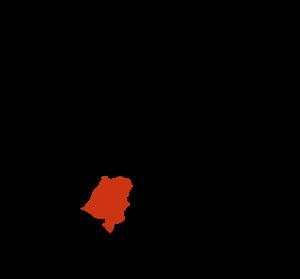
Cet article présente la situation et les efforts en ce qui concerne la grippe A H1N1 de 2009-2010 par pays et continents, par ordre alphabétique.